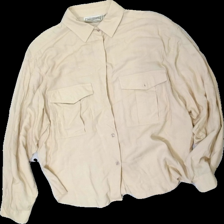
View: front
Type: Shirt
Category: Ladies
Brand: Kappahl
Colors: Beige
Material: 100% viscose
Cut: Regular
Size: 42
Season: All
Price range: 50-100
Recommended usage: Export
Comment: Vintage Kappahl